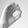
ASL letter: O